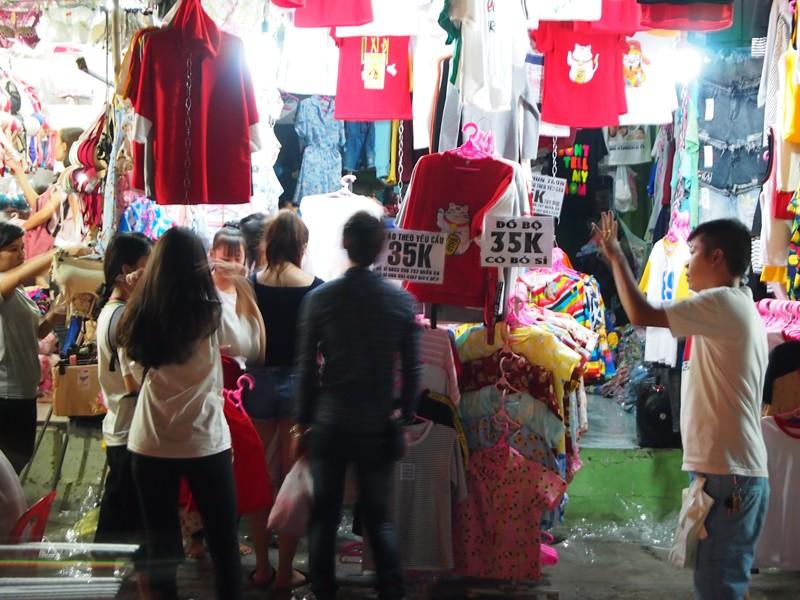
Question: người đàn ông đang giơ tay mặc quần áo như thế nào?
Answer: áo thun trắng và quần jean xanh